Typewriter desk

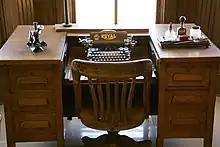
Desk and typewriter at the former train station (Nevada Northern Railway Museum) in East Ely, Nevada

A typewriter desk (also sometimes called a typewriter table or typing table) is a desk form meant to hold a typewriter at the proper height for the typist's hands while still allowing a seat height that is low enough to be comfortable for the typist's feet. This height is usually a few inches lower than the height of the traditional desk. Without a proper typing desk or table, professional or student typists would sit on cushions or thick telephone books, so that their hands would be in the proper position to type comfortably.